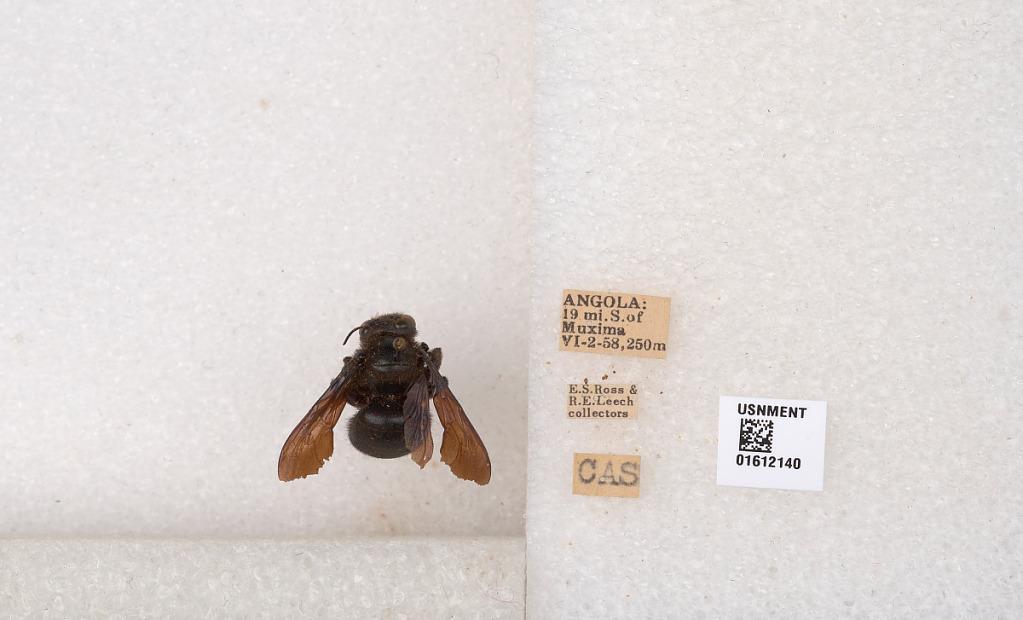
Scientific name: Xylocopa
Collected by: E. Ross & R. Leech
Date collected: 1958-6-2
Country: Angola
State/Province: Bengo
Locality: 19 mi. S. of Muxima